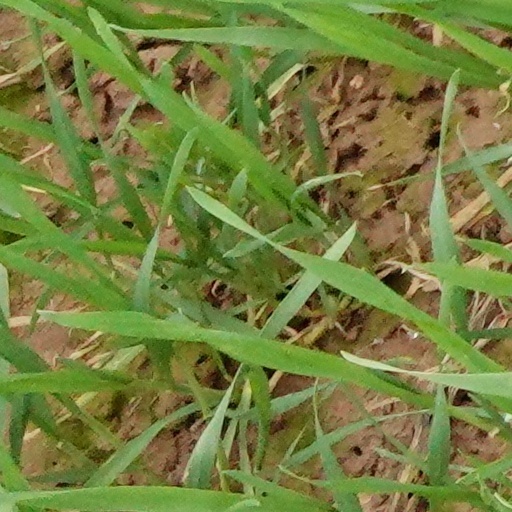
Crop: wheat